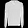
Label: Pullover